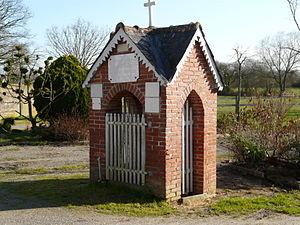
Vue de la fontaine Notre Dame de Bonnes Nouvelles
La Chevallerais est une commune de l'Ouest de la France, située dans le département de la Loire-Atlantique, en région Pays de la Loire.